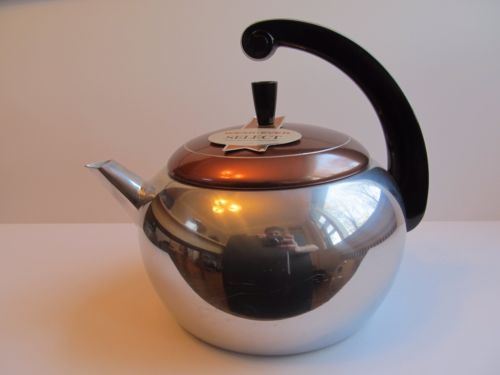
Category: kettle